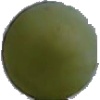
Label: Grape White 4